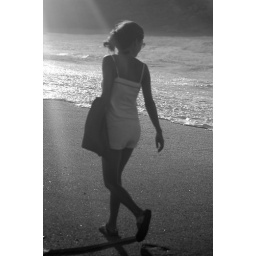
girl in the sand